Genthin station

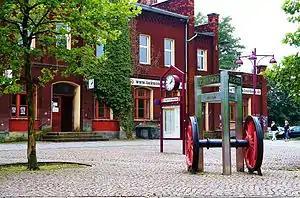
2012

Genthin station is a railway station in the municipality of Genthin, located in the Jerichower Land district in Saxony-Anhalt, Germany.